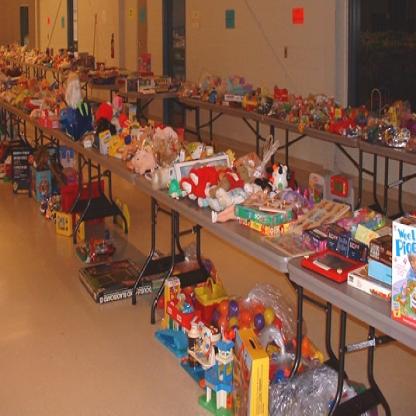
Scene: Indoor